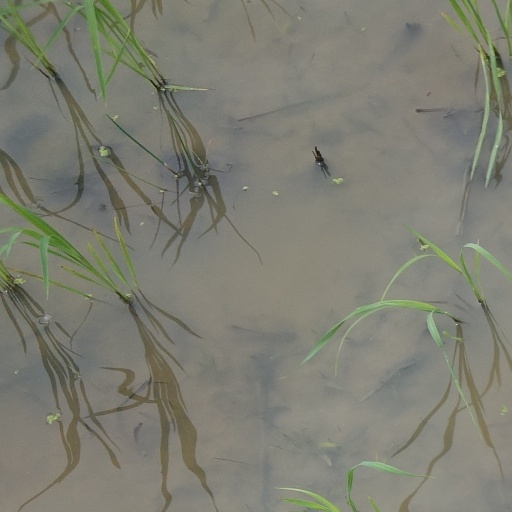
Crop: rice